Ceredigion Museum

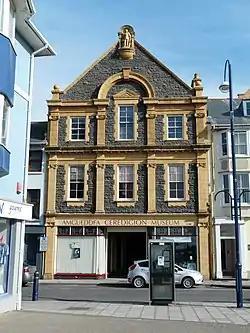

Ceredigion Museum is a museum in Aberystwyth, Ceredigion, Wales.